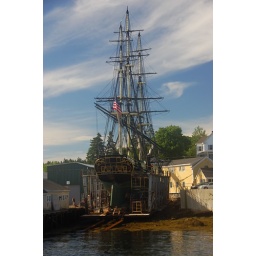
Boothbay Harbor is known for its wooden ship repair dock. This ship is from Salem, Mass, and is in dry dock for repairs.